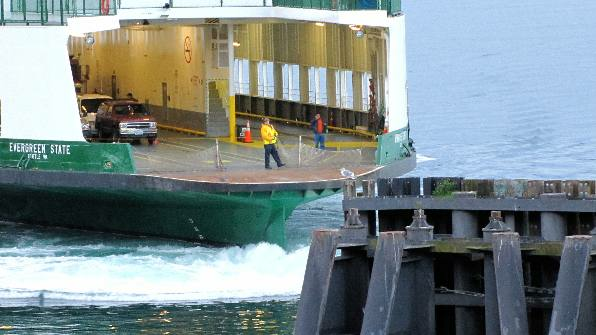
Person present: No